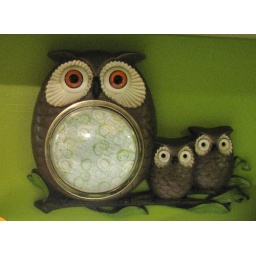
Clock that didnt work, decided to put scrap book paper in it! Got this beauty for .99c !